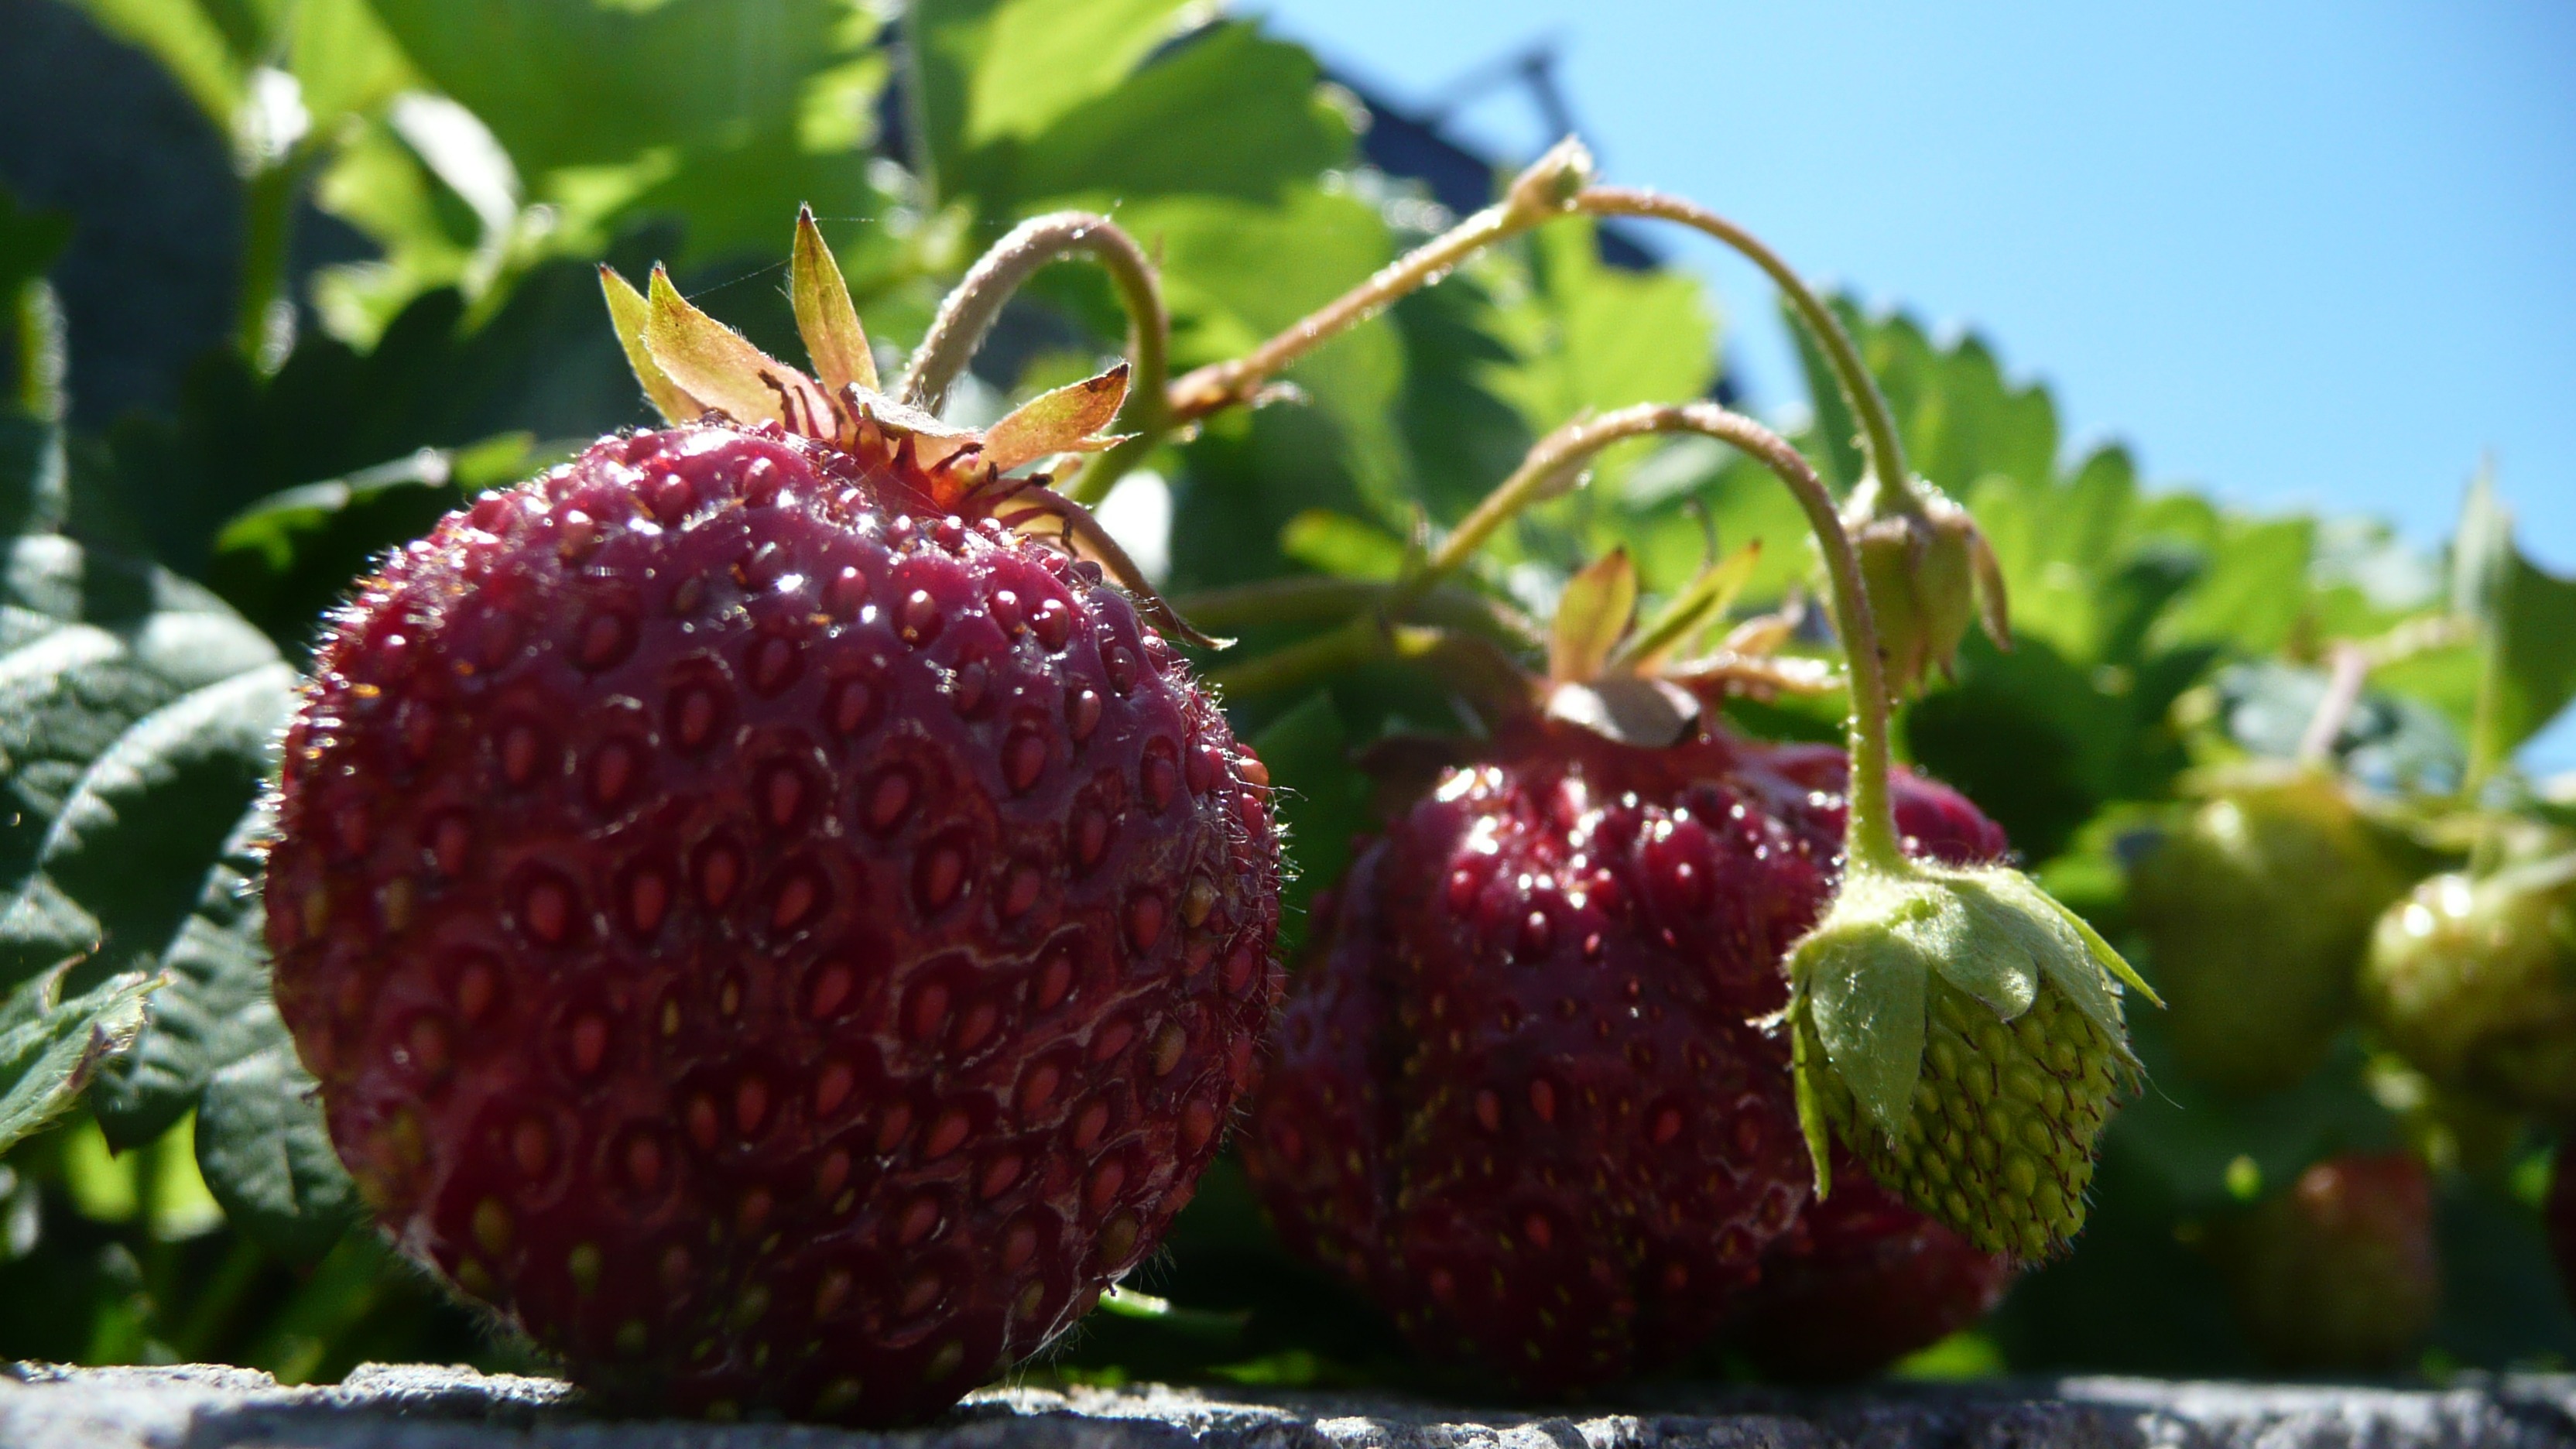
plant, sky, fruit, berry, sweet, sunlight, flower, ripe, food, green, red, farming, produce, evergreen, fresh, blue, pink, healthy, dessert, delicious, strawberry, plants, leaves, sunny, farms, shrub, bright, tasty, snacks, growing, fruits, raw, day, strawberries, sour, nutritious, rambutan, flowering plant, land plant